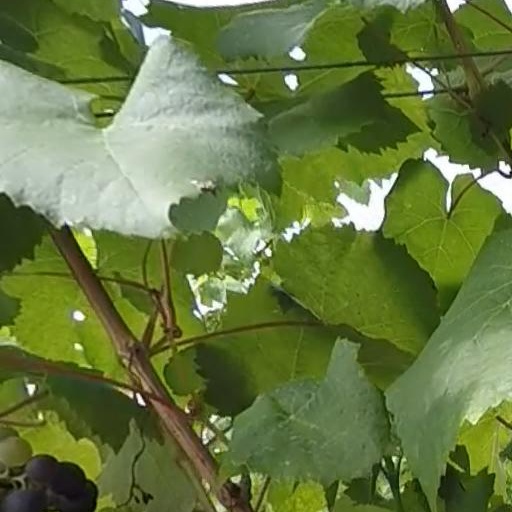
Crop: grape